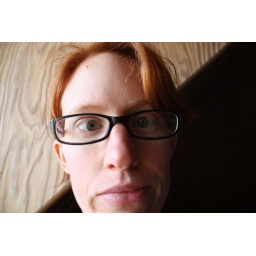
This is the face I make when I've just watched MIL scoop cat poo from under their bed. Lovely.